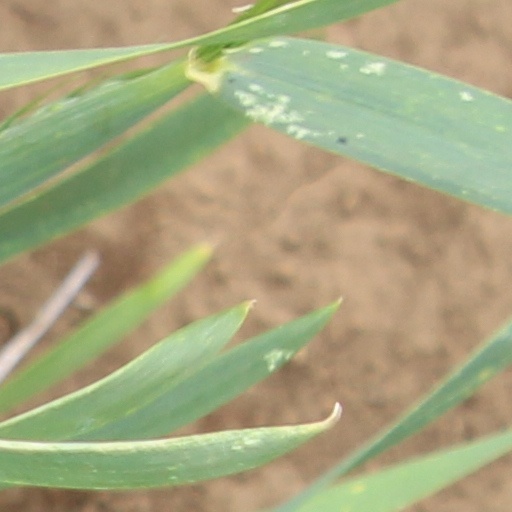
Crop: wheat